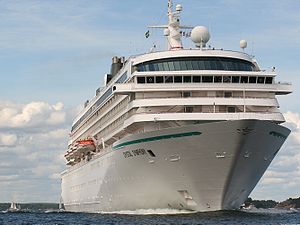
Krydstogtskibe i København 2014 / Krydstogtskibe i København 2014
Crystal Symphony i Stockholms skærgård i 2007
Krydstogtskibe i København 2014 er en oversigt over de krydstogtskibe, der lagde til kaj i Københavns Havn i krydstogtsæsonen 2014, der startede den 7. april og sluttede den 17. oktober. Jule-anløbene omfattede to anløb hhv. den 14. og 23. december. Oversigten er baseret på den liste, som er offentliggjort på Copenhagen Malmö Ports hjemmeside.